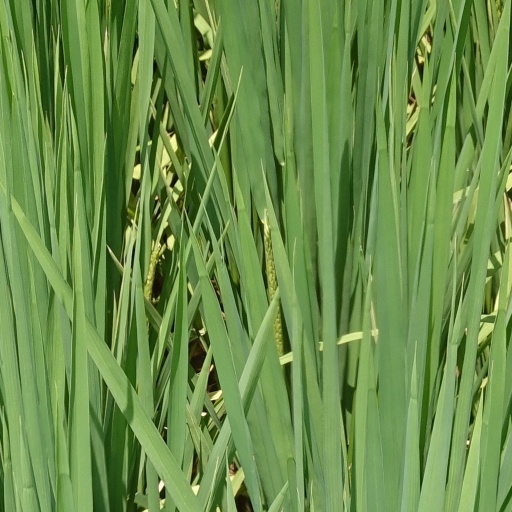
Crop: rice